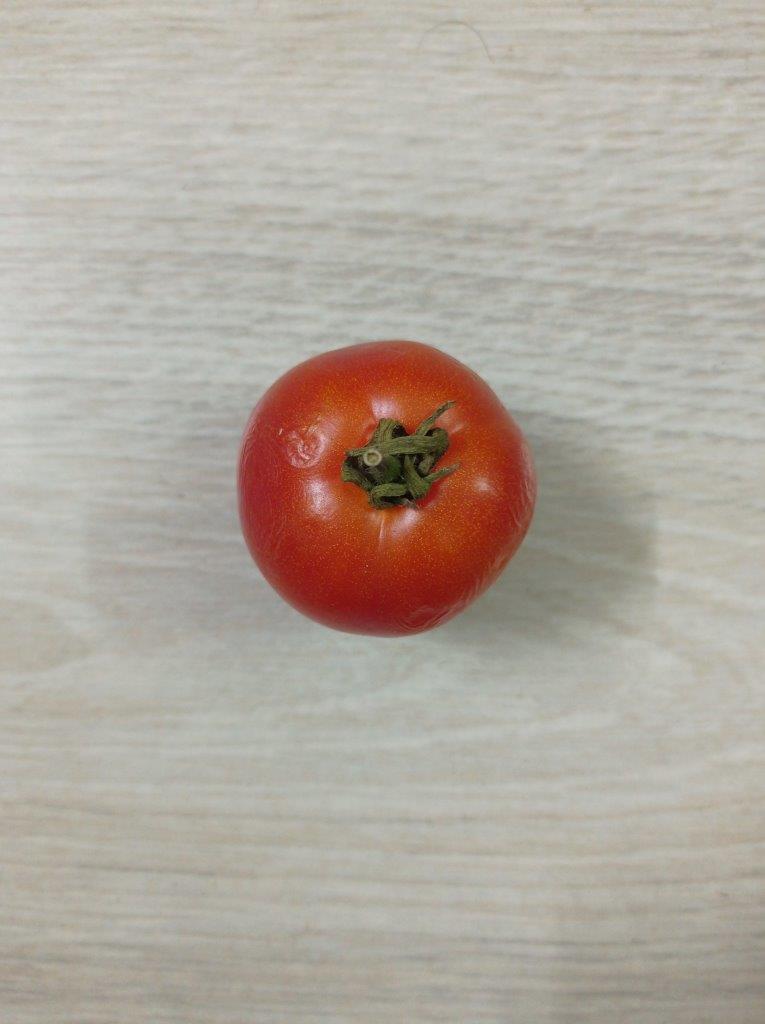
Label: Fresh